Hindu Kush

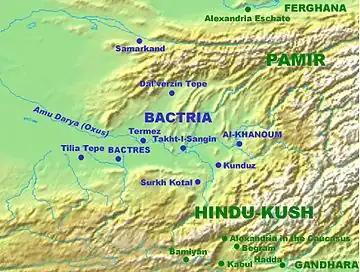
Hindu Kush relative to Bactria, Bamiyan, Kabul and Gandhara (bottom right).

The high altitudes of the mountains have historical significance in South and Central Asia. The Hindu Kush range was a major center of Buddhism with sites such as the Bamiyan Buddhas. It has also been the passageway during the invasions of the Indian subcontinent, a region where the Taliban and al-Qaeda grew, and a scene of modern era warfare in Afghanistan. Ancient mines producing lapis lazuli are found in Kowkcheh Valley, while gem-grade emeralds are found north of Kabul in the valley of the Panjsher River and some of its tributaries. According to Walter Schumann, the West Hindu Kush mountains have been the source of the finest Lapis lazuli for thousands of years.